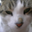
Label: cat